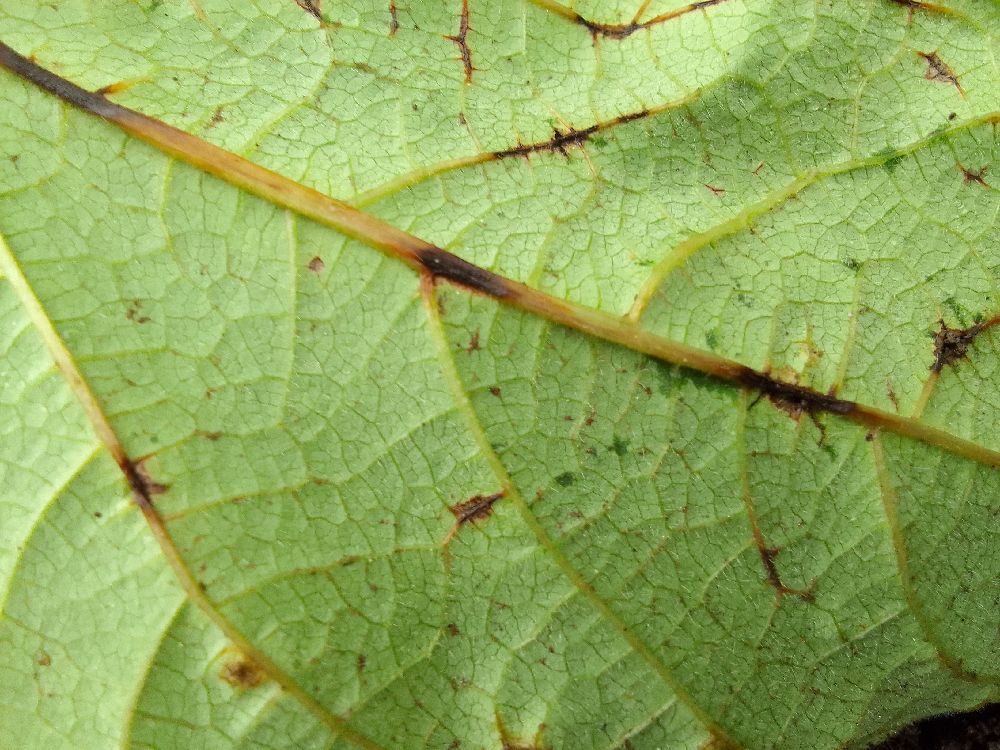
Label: anthracnose